Secret of the Silver Blades

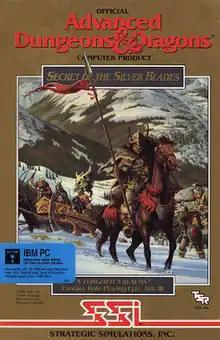
Cover art is based on the painting "Bloodstone Lands" by Larry Elmore.

Secret of the Silver Blades is the third in a four-part series of Forgotten Realms "Dungeons & Dragons" "Gold Box" adventure role-playing video games. The game was released in 1990.